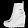
Label: Ankle boot